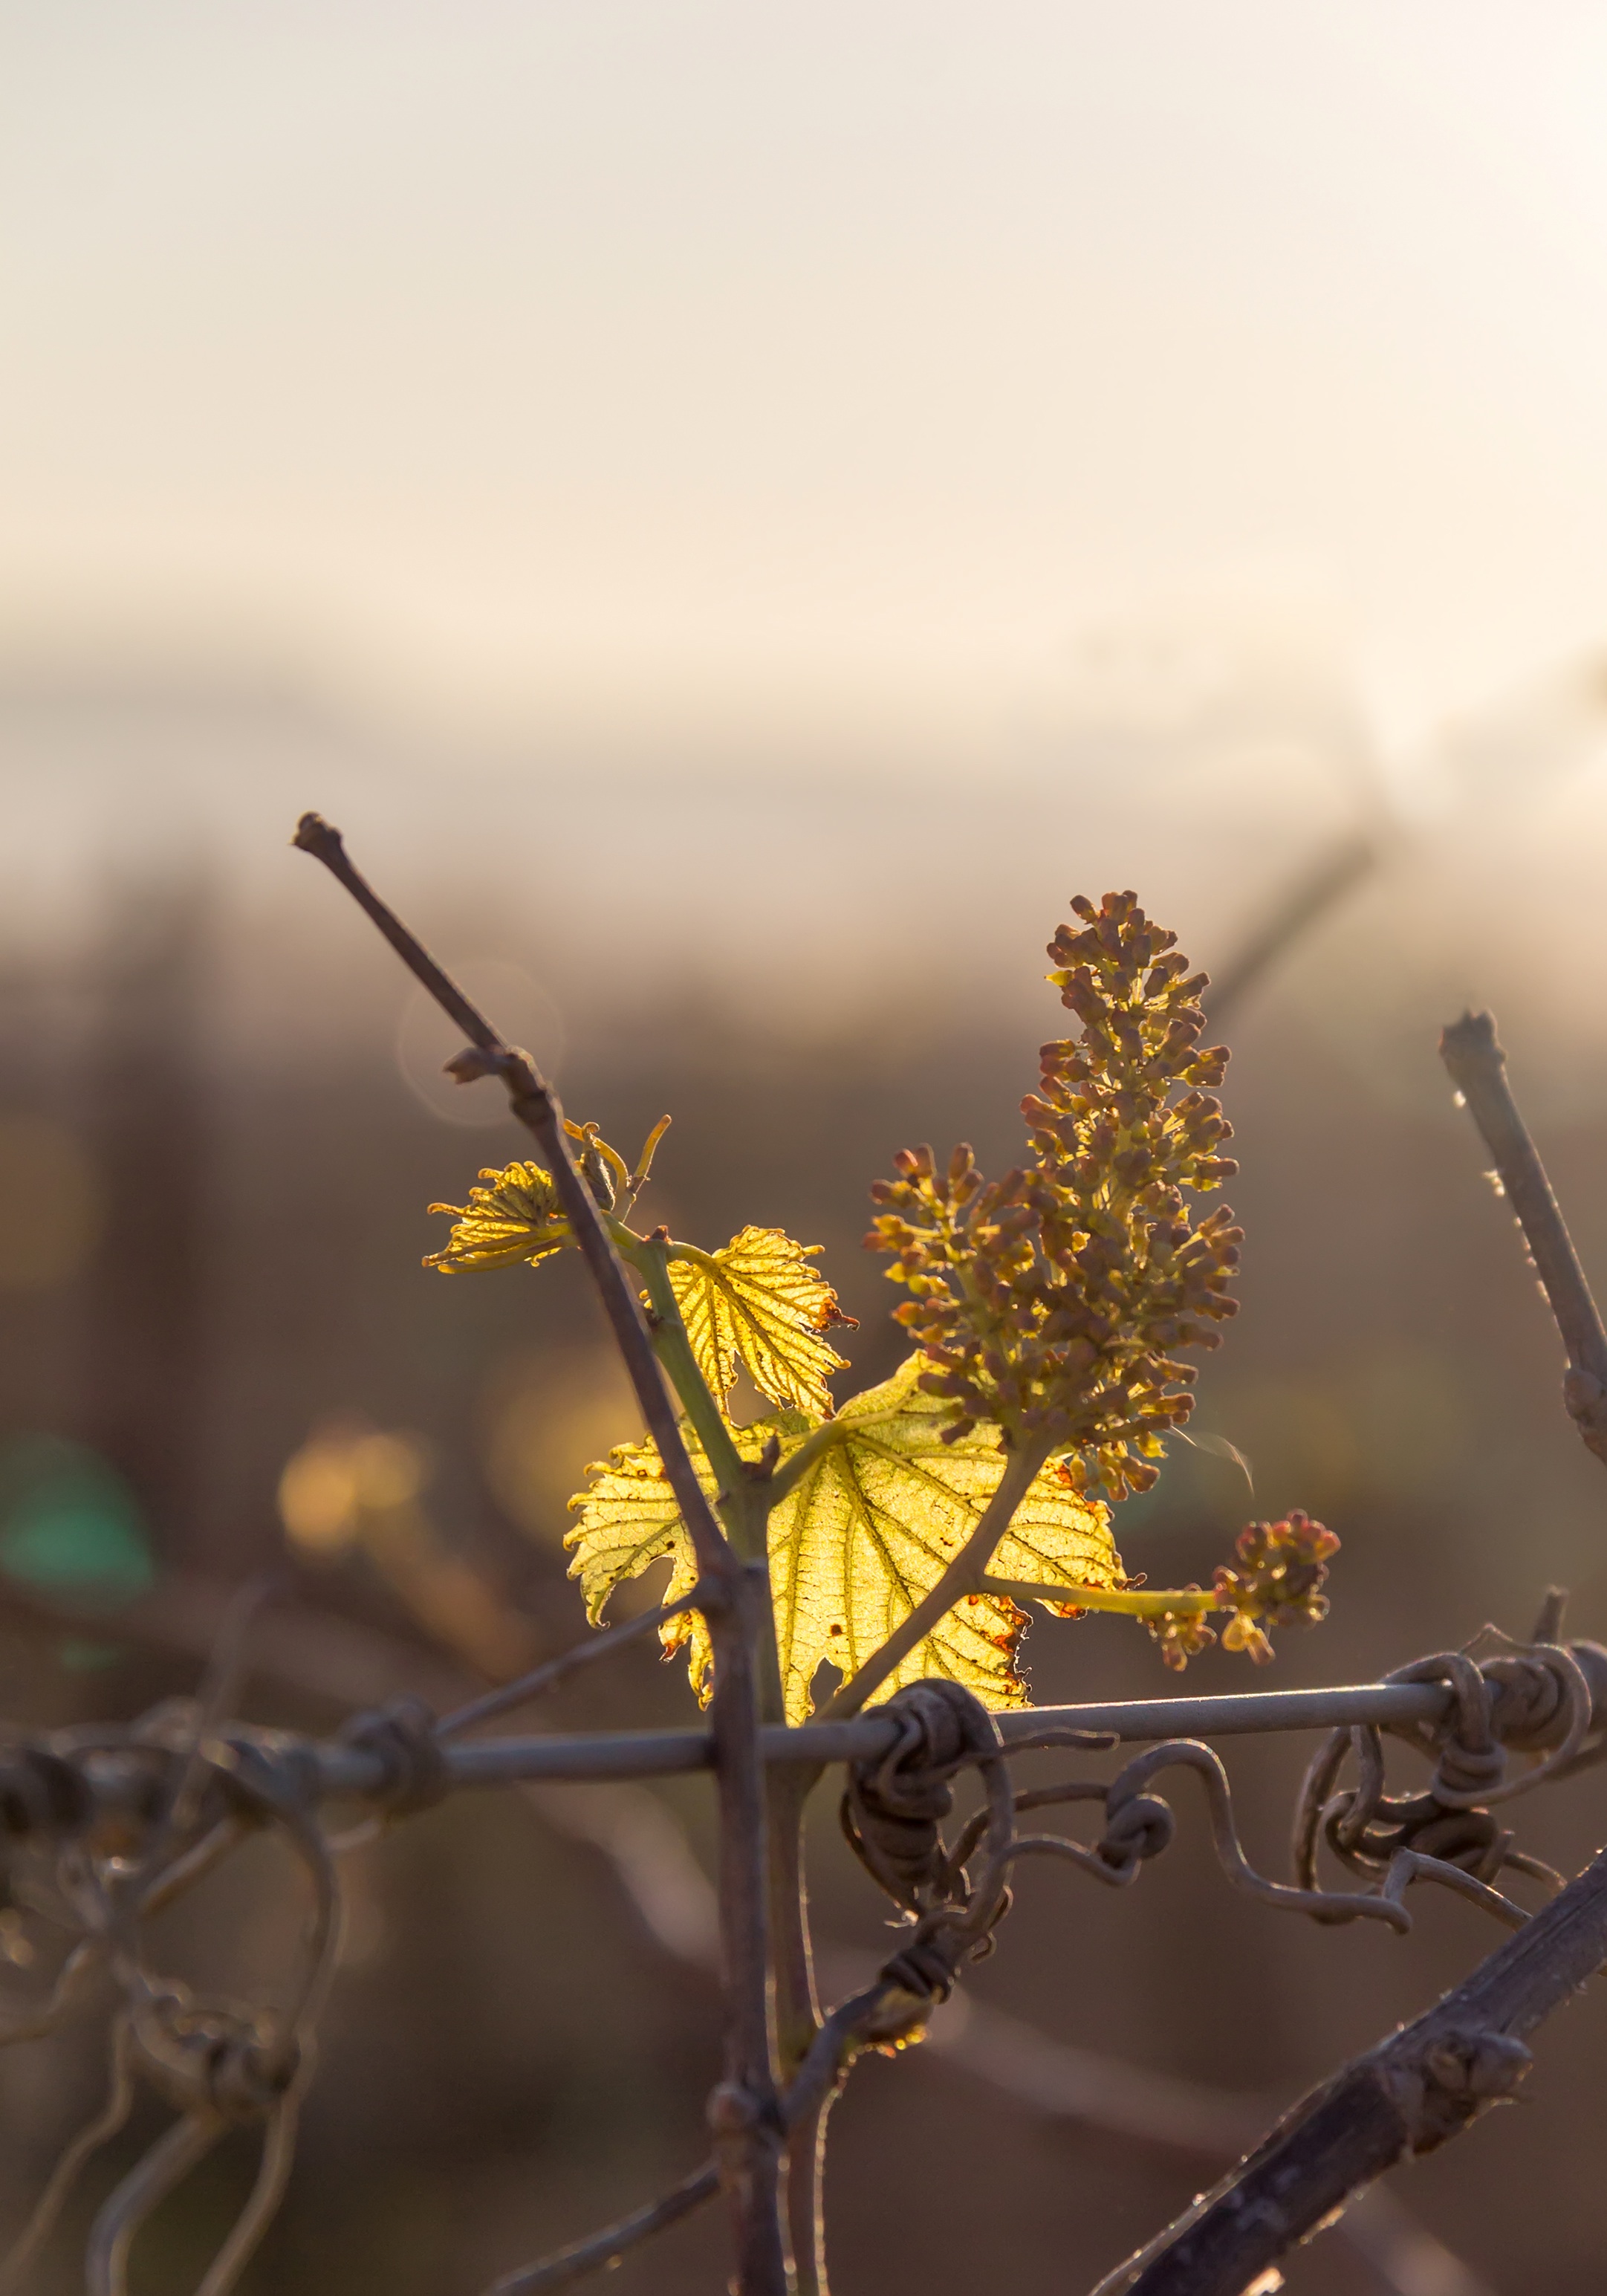
tree, nature, grass, branch, blossom, light, plant, sky, sunset, photography, sunlight, morning, leaf, flower, frost, evening, spring, autumn, yellow, flora, season, twig, close up, macro photography, atmospheric phenomenon, plant stem